Swan River (Western Australia)

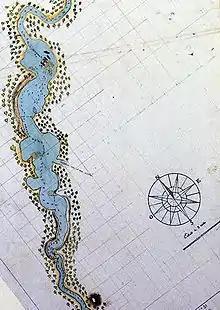
The first detailed map of the Swan River, drawn by François-Antoine Boniface Heirisson in 1801

Between Perth and Guildford the river goes through several loops. Originally, areas including the Maylands Peninsula, Ascot and Burswood, through Claise Brook and north of the city to Herdsman Lake were swampy wetlands. Most of the wetlands have since been reclaimed for land development. Heirisson Island, upon which The Causeway passes over, was once a collection of small islets known as the Heirisson Islands.